Chuck Amuck: The Movie

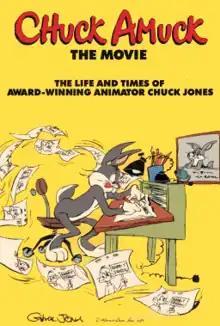

Chuck Amuck: The Movie is a 1991 documentary film about Chuck Jones's career with Warner Bros., centered on his work with "Looney Tunes"; narrated by Dick Vosburgh. Jones received an Honorary Life Membership from the Directors Guild of America, and a 1996 Honorary Oscar for Lifetime Achievement. And in 1992, "What's Opera, Doc?" was added to the USA's National Film Registry of most significant films of all time.